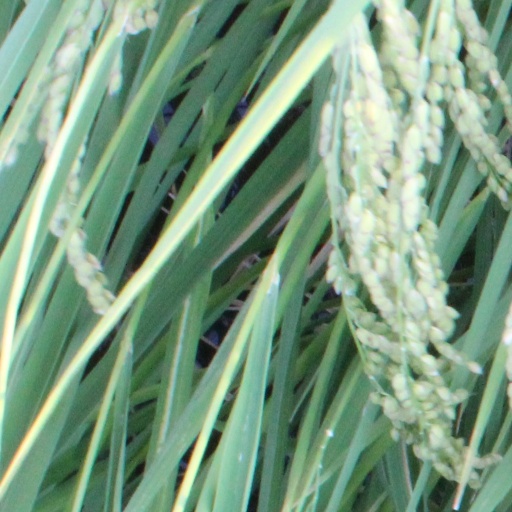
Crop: rice